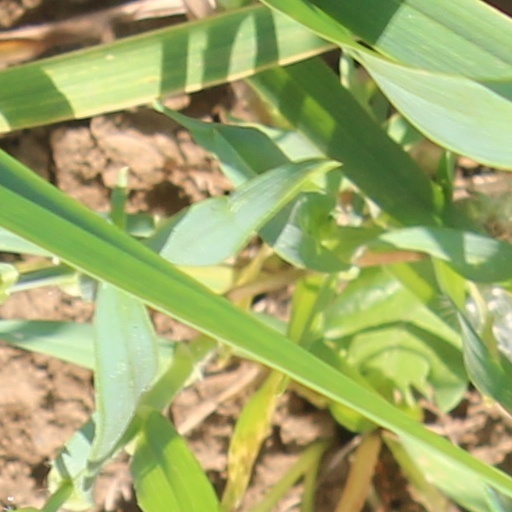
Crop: wheat